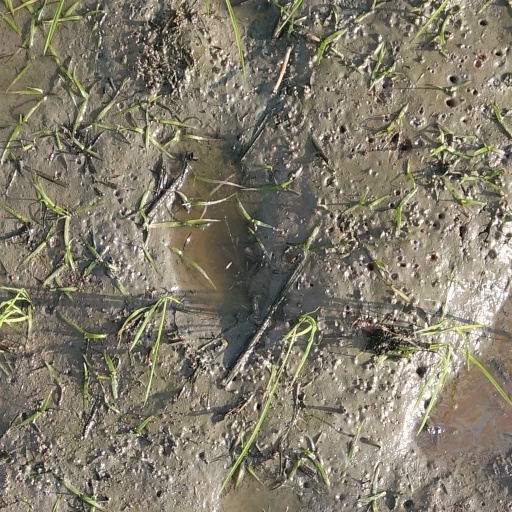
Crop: rice